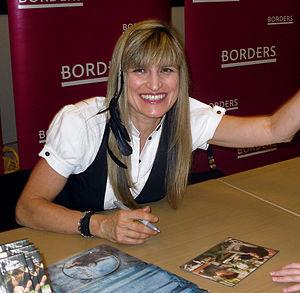
Catherine Hardwicke est une réalisatrice, scénariste et cheffe décoratrice américaine née le 21 octobre 1955 à Cameron.
La Nativité est un film dramatique américain réalisé par Catherine Hardwicke, sorti en 2006.